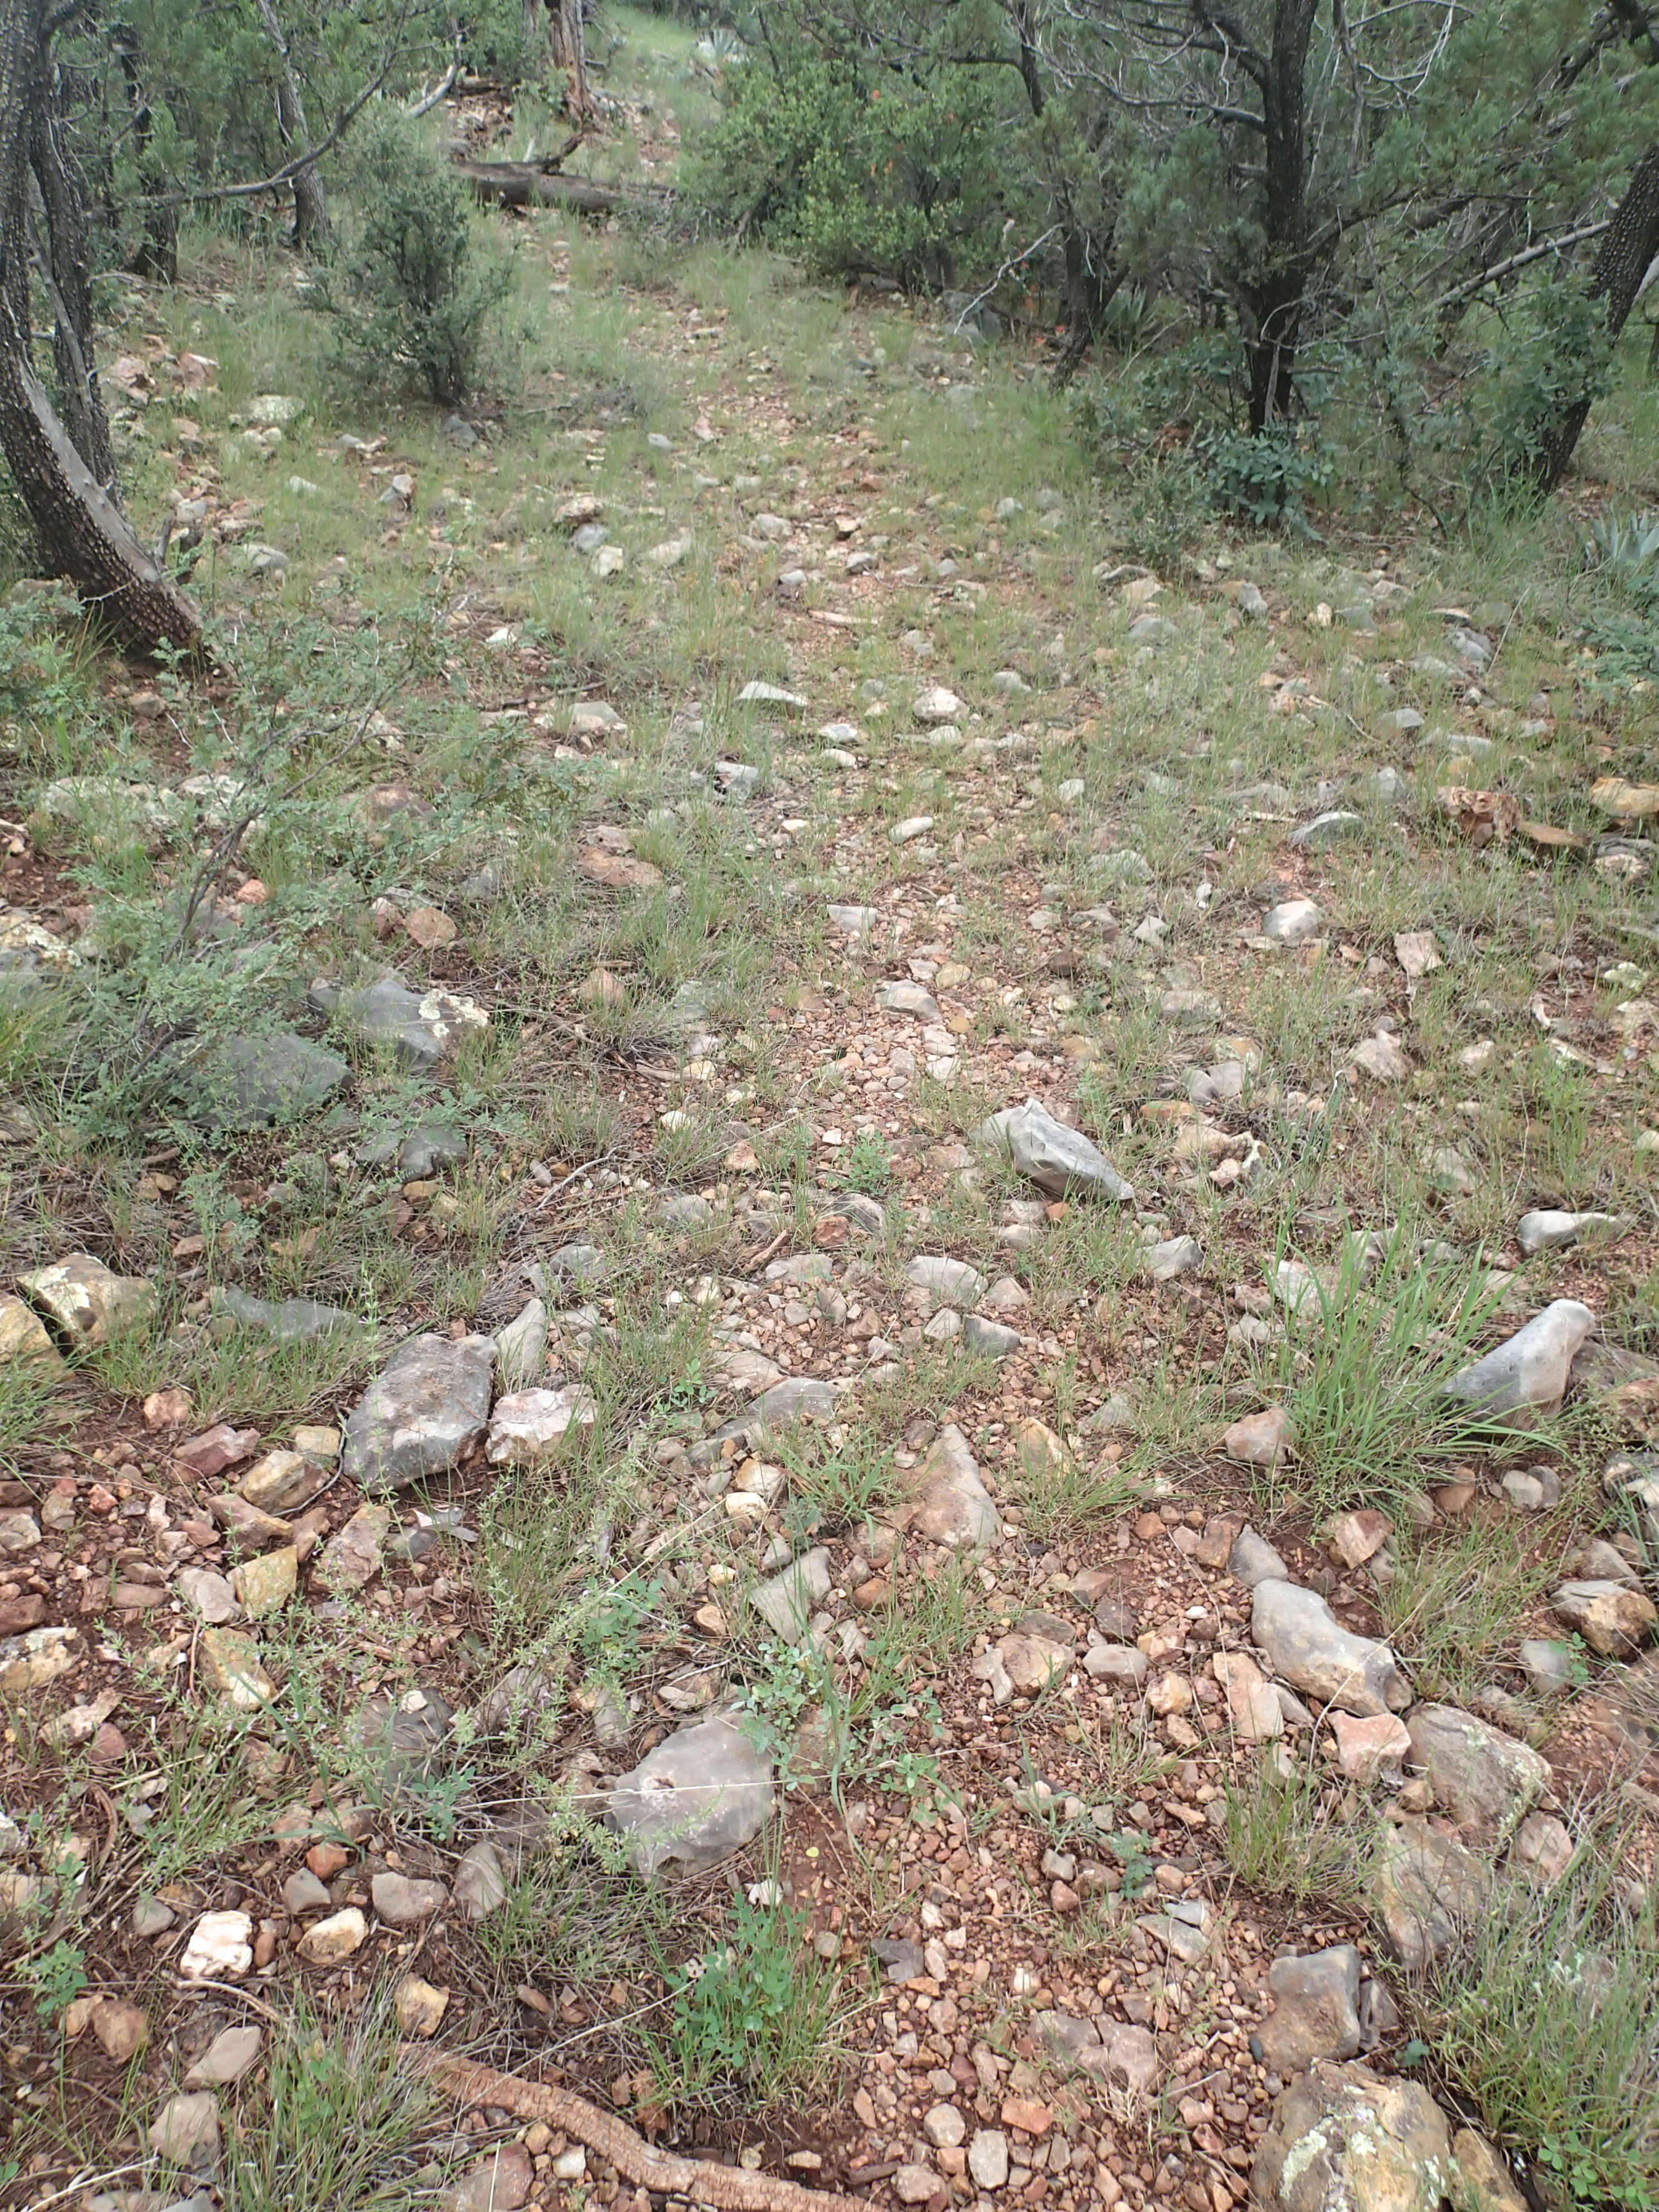
grass, trail, wildlife, stream, soil, woodland, boxcanyon